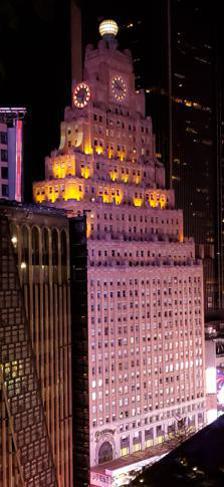
Building: 1501 Broadway
Country: United States of America
Year built: 1927
Office skyscraper in Manhattan, New York "Paramount Building" redirects here. For the current headquarters of Paramount Global at 1515 Broadway, see One Astor Plaza . For the building at 1633 Broadway, see Paramount Plaza . For the building in Joplin, Missouri, see Fifth and Main Historic District § Paramount Building . 1501 Broadway Paramount Building Seen from Broadway and 42nd Street Etymology Paramount Pictures General information Type Office Architectural style Beaux-Arts Art deco Location Times Square Address 1501 Broadway Town or city Manhattan , New York Country United States Coordinates 40°45′26″N 73°59′11″W / 40.75722°N 73.98639°W / 40.75722; -73.98639 Current tenants Multiple including Hard Rock Café Named for Paramount Pictures Groundbreaking 1926 ( 1926 ) Topped-out August 2, 1926 Completed 1927 ( 1927 ) Cost $13.5 million Client Paramount Pictures Owner Paramount Leasehold Height Architectural 455 ft (139 m) Antenna spire 431 ft (131 m) Roof 391 ft (119 m) Top floor 330 ft (100 m) Technical details Material Steel Floor count 33 Floor area 686,603 sq ft (63,787.5 m 2 ) Lifts/elevators 22 Grounds 41,586 sq ft (3,863.5 m 2 ) Design and construction Architect(s) C.W. and George L. Rapp Architecture firm Rapp and Rapp Developer Famous Players–Lasky Engineer R. E. Hall & Co. Main contractor Thompson-Starrett Company New York City Landmark Official name Paramount Building Designated November 1, 1988 Reference no. 1566 References 1501 Broadway , also known as the Paramount Building , is a 33-story office building on Times Square between West 43rd and 44th Streets in the Theater District neighborhood of Manhattan in New York City . Designed by Rapp and Rapp , it was erected from 1925 to 1927 as the headquarters of Paramount Pictures . The building is designed in the Art Deco and Beaux-Arts styles. The office wing on Times Square contains numerous setbacks as mandated by the 1916 Zoning Resolution , while the rear wing housed the Paramount Theatre from 1926 to 1967. Newmark & Company owns 1501 Broadway. The facade is mostly designed with brick walls, though the first five stories are ornamented with limestone piers. The main entrance is on 43rd Street. There is also a five-story arch on Broadway , facing Times Square, which leads to a Hard Rock Cafe ; it is an imitation of the former Paramount Theatre entrance. Atop the building is a four-faced clock, with two large faces and two small faces, as well as an illuminated globe that could display the time. The ground floor historically had an ornate lobby leading to the theater, which had 3,664 seats over four levels. The modern building contains office space in both the original office wing and the theater wing. Paramount predecessor Famous Players–Lasky proposed the theater in 1922, but Rapp and Rapp had revised the plans to include an office tower by 1924. The theater opened on November 19, 1926, though the offices did not open until the following year. The clock and globe on the roof were blacked out during World War II. A group led by David Rosenthal converted the theater to offices in 1967 and removed the theater's original arch. The Paramount Building's facade became a New York City designated landmark in 1988. The arch, clock, and globe were restored starting in the late 1990s, and the main entrance was relocated in another renovation in the 2010s. Site The Paramount Building is on 1501 Broadway , between 43rd and 44th Streets, at Times Square in the Midtown Manhattan neighborhood of New York City . While the building carries a Broadway address, it is actually on the west side of Seventh Avenue . The section of Broadway and Seventh Avenue between 43rd and 45th Streets is officially listed on city maps as "Times Square", but the adjoining section of Broadway was converted into a permanent pedestrian plaza in the 2010s. The Paramount Building's rectangular land lot covers 41,586 square feet (3,863.5 m 2 ), with a frontage of 200 feet (61 m) on Broadway and 207 feet (63 m) on 43rd and 44th Streets. The surrounding area is part of Manhattan 's Theater District and contains many Broadway theatres . 1501 Broadway shares the block with 229 West 43rd Street , the Hayes Theater , and the St. James Theatre to the west. Other nearby buildings include the Majestic Theatre , the Broadhurst Theatre , and the Shubert Theatre to the northwest; One Astor Plaza to the north; 1530 Broadway to the northeast; 1500 Broadway to the east; 4 Times Square and One Times Square to the southeast; 3 Times Square to the south; the American Airlines Theatre , Lyric Theatre , and New Victory Theater to the southwest. Prior to the development of the Paramount Building, the eastern portion of the site had been occupied by the Putnam Building, a six-story commercial structure. It was named after American Revolutionary War general Israel Putnam , who had passed through the site in 1776 during the war. The Putnam Building had long been occupied by theatrical agencies and, before its demolition in 1925, had a large electric sign measuring 200 by 50 feet (61 by 15 m) on its facade . The western part of the site was occupied by a group of brownstones, operated by the Astor family as a set of apartments called Westover Court. The Astor family had owned the land since 1803. Until about 1850, the vicinity had also been known as the "Eden Farm" a title that came from a previous landowner. Architecture 1501 Broadway was designed by brothers Cornelius Ward Rapp and George Leslie Rapp, of the firm Rapp and Rapp , in the Beaux-Arts and Art Deco styles. It was constructed from 1925 to 1927 as the headquarters of Paramount Pictures , one of the major American motion picture companies in the 1920s. R. E. Hall & Co. were the construction engineers, and Thompson–Starrett Co. was the general contractor ; numerous other engineers, contractors, and suppliers were involved in the building's construction. 1501 Broadway contains 33 stories, although early reports cite the structure as containing 35 stories. It measures 372 feet (113 m) tall to its roof and 455 feet (139 m) to its pinnacle. At the time of its completion, the Paramount Building was the tallest building in Times Square, as well as Broadway's tallest building north of the Woolworth Building . Form Seen from 44th Street 1501 Broadway was designed in two parts: the 33-story office section in the front, along Broadway, and a shorter wing in the rear, which formerly housed the Paramount Theatre . This was typical of New York City theater buildings, where the theater was relegated to cheaper lots on side streets, while the office space took up the more valuable frontage on the main avenues. While the building had initially been planned with a 29-story office section, this was changed in the middle of construction. The office tower's decorative details was influenced by the Beaux-Arts style, while the theater was designed in a Neo-Renaissance style. The Art Deco decoration was limited largely to the massing . 1501 Broadway contains eight setbacks , seven of which are above the theater wing. The setbacks are placed on all sides as mandated under the 1916 Zoning Resolution . On 43rd Street, the theater wing is twelve stories tall. On 44th Street, the theater wing is nine stories tall, except for the westernmost bay , which is fourteen stories tall with a setback on the 12th story. Along the office wing, the setbacks on the north, east, and south elevations start above the 18th story; there are six setbacks on these elevations, placed at regular intervals. Each setback is separated by two or three stories. The office wing's west elevation rises above the roof of the theater wing, with a small setback on the 26th story and a deeper setback on the 28th story. The top section of 1501 Broadway rises above the 28th story and is two bays deep. The massing was intended to resemble that of a pyramid or a mountain as depicted in the Paramount Pictures logo . Facade Base The first five stories of both wings are clad in limestone and constitute the building's base. The ground story contains storefronts. The main entrance since 2018 is on 43rd Street, with bronze doors and a bronze marquee sign. The 2nd through 4th stories are divided into bays, containing three-story window openings flanked by rusticated piers. The windows on each story are separated by iron spandrels and are divided by vertical iron mullions. The spandrels are ornamented with classical motifs, as well as theatrical icons such as masks, scrolls , and festoons . The 5th story contains one-over-one sash windows with metal frames. Between the 5th-story windows are oval cartouches. The Paramount arch on Times Square, a replica of the original The theater entrance was near the south end of the eastern elevation, facing Broadway. Originally, it had a five-story archway and an elaborate curved marquee. The original archway was removed in the late 1960s and replaced with windows and rusticated piers, which were taken from the 43rd Street elevation. The only indication of the former archway was the presence of blank limestone panels instead of windows on the 5th story. The arch was restored in 2001 and is constructed of concrete reinforced with glass fibers. The archway is surrounded by a frame with scrolls, rosettes , and lyre players, attached to a steel frame. The replica marquee, measuring 39 feet (12 m) wide, is made of three glass panels, reinforced with plastic and finished in bronze. The marquee includes a curved LED display but was otherwise designed to match historical specifications. A sign with the name "Paramount" is mounted over the archway and contains 400 lights. Prior to 2018, the main office entrance was just north of the center bay along Broadway; the opening still exists but leads to a retail space. It contains a double-height limestone frame with a lintel above the second floor. The doorway is divided vertically into a large center section flanked by two narrower sections. At ground level, the entrance includes a set of double doors, flanked by a single door, all made of brass and glass. Above the center doors is a clock flanked by brackets. There are windows above the remainder of the ground floor, as well as another set of windows on the 2nd story. The ground and 2nd stories of the doorway are separated by decorative iron spandrels; the center panel has an oval motif. The spandrels contain other motifs including theater masks, instruments, and branches. The building's cornerstone is placed in a niche within the former main entrance. The cornerstone includes copper boxes with several newspapers' front pages, gold coins, film reels, and a news reel showing Richard E. Byrd 's 1926 North Pole flight. Office stories Starting on the 6th story of the office tower, the window openings generally contain one-over-one windows, which are grouped into bays. The bays are divided by alternating narrow and wide piers. The narrow piers are plain, while the wide piers are either rusticated or plain. The rusticated piers project slightly from the facade. The rear wing on 43rd and 44th Streets has double-hung windows separated by plain piers. On 44th Street, there are oval openings at the ninth story, which are surrounded by festoons. The top of the rear wing on 44th Street is decorated with acroteria . The setbacks of the office tower contain parapets . Below the parapets were floodlights that originally illuminated the setbacks at night to emphasize the jagged massing . Over one thousand lights were used in the setbacks' lighting system. Trapezoidal finials , designed to resemble obelisks, are placed at the setback level atop many of the rusticated piers. On the 28th through 30th stories, there are oversized consoles on the north and south elevations. Clock and globe The top of the building, featuring the clock and globe, as seen from the west The clock and globe, as seen from One Times Square The Paramount Building has a large four-faced clock above its 30th story. The clock faces on the west and east are made of limestone, with metal minute and hour hands. The west and east clock faces measure about 25 feet (7.6 m) wide. Inset within the stone are twelve circular glass panels, which measure 4 feet (1.2 m) high and denote the hours. These panels contain five-pointed stars, forming a circle of stars as used in the Paramount Pictures logo. The hour and minute hands were originally illuminated. Flanking these faces is a pair of setback pavilions with oval cartouches and rusticated piers. The north and south clock faces are placed on these setback pavilions. They are made with metal frames and are smaller than those on the west and east. The clock faces were mechanically operated from the building's completion. Above the clock faces is a stone frieze and trapezoidal corner obelisks. The top of the building contains a copper pedestal with an ornamental glass and copper sphere measuring 19 feet (5.8 m) across. The sphere is made of 90 square panels, originally decorated with a map of the world. A smokestack is placed within the globe, measuring 2.5 feet (0.76 m) wide, with a maintenance ladder and catwalks inside. The globe was intended to signify Paramount predecessor Famous Players–Lasky , and it originally illuminated once every 15 minutes. In its early years, the globe could be seen from several miles away at night. During World War II , the globe and clock were painted black to maintain blackout conditions for fear of an enemy invasion. They were restored in 1996. After its restoration, the globe was lit a constant white after dusk, with red pulses every 15 minutes to signify the time, as well as bell chimes. In November 1927, a rooftop observation deck opened above the clock at a height of 450 feet (140 m). It included glass-enclosed rooms on either side of the clock. Adults were charged 50 cents for admission, while children paid 25 cents. The observation deck has since been closed. The observation area is narrow, though urban explorers have climbed onto the deck. Interior The central entrance on Broadway led to the offices, while the ornate arched entrance on the south end of the Broadway elevation led to the Paramount Theatre. At ground level, a large amount of space was occupied by the theater's entrance, and other space was taken up by seven storefronts. There was also store space in the basement, as well as a foundation that extended 52 feet (16 m) deep. In total, the building had 6,000 square feet (560 m 2 ) of stores and 2,000 square feet (190 m 2 ) of basements. The office section of the building originally comprised 250,000 square feet (23,000 m 2 ) or 265,000 square feet (24,600 m 2 ). The entire building was served by an emergency staircase, and there were toilets on every floor. Lobby and elevators The original Broadway lobby was relatively small; no one had to travel more than 35 feet (11 m) between the street and any elevator. The space had a travertine floor and polished black-veined marble walls. There was a tenant directory facing the main entrance, as well as a mail chute on the wall between the directory and the entrance. The lobby had a shallow vaulted ceiling with low-relief ornamentation, a gold finish, and bronze chandeliers. Inset into the walls were bronze elevator doors. Originally, the lobby was served by six local and six express elevators. The local elevators traveled only to the 18th floor, while the express elevators skipped some intermediate stories and traveled to the 28th floor. Visitors to the observation deck had to take an express elevator, then transfer to a lift that served the upper offices. On one side of the lobby was a broad travertine staircase, which led to a second-story banking room occupied by the Chemical National Bank . This banking room was finished with a terrazzo floor and marble base, while all the trim and the counter screens were made of wood. The lower part of the counter screen, and the wainscoting on the walls, were composed of molded wood paneling. which was painted white. The upper part of the counter screen was framed in walnut with a natural finish , and all of the furniture and fixtures of the officers' platform were also made of walnut. Above the woodwork, the walls and ceiling were finished in white-tinted plaster. In 2018, a third-story sky lobby was completed. The sky lobby includes a two-story escalator atrium and an additional elevator from the entrance on 43rd Street. The offices were originally served by twelve elevators that could travel at up to 700 feet per minute (210 m/min). As of 2021 [update] , there are 22 elevators in the building. Former theater space The interior of the theater was decorated with French detailing. The arch connected to a domed rotunda measuring 50 feet (15 m) tall, supported by veined-marble columns on black-and-gold bases. A "Hall of Nations" was just past the rotunda. The Hall of Nations had rocks from 37 countries, accompanied by explanatory plaques, as well as a bust of Thomas Edison . Past that was a grand hall along 43rd Street, which was modeled on the Versailles chapel and measured 150 feet (46 m) long by up to 50 feet (15 m) wide. The hall's design features were also inspired by that of the Paris Opera House 's foyer, with white marble columns, balustrades, and a grand staircase flanking the hallway. The vaulted ceiling rose to a height of 50 feet (15 m) and had a mural of the Sun King . Elevators connected with the Paramount Theatre's mezzanine levels and with a basement lounge. An enormous crystal chandelier was hung from the hall. The 3,664-seat auditorium was at the rear of the building. It was 10 stories tall, with three levels of balcony seats, as well as a promenade for visitors to look down at the theater from overhead. The orchestra was at the south end, while the stage was at the north end. The theater was decorated in rose, turquoise, and ivory colors, with red and gold draperies, as well as a cyclorama -style wall at the rear of the stage. Fountains flanked the proscenium arch above the stage. The height of the theater was emphasized by decorated vertical panels on either side of the proscenium. The theater housed a large organ built by the Wurlitzer company. The railings were manufactured from brass. There were Greek statues and busts carved in wall niches, while the restrooms and waiting rooms were grandiose in style in comparison to cathedrals at the time. In addition to the auditorium, there was a music room and three rehearsal rooms. Various rooms were decorated with artwork, and there were seating lounges and a tea gallery as well. The side rooms were given names, such as the Elizabethan Room, a mixed-gender lounge paneled in walnut. The theater space was converted to offices in 1967, requiring the installation of 64 steel columns within the auditorium shell. The former auditorium is spanned by eight trusses , each measuring 122 feet (37 m) and weighing 144 short tons (129 long tons; 131 t). The former theater lobby's space is occupied by a Hard Rock Cafe restaurant, spread across 5,500 square feet (510 m 2 ) on the ground floor and 35,000 square feet (3,300 m 2 ) in the basement, as well as a Hard Rock Cafe store measuring 1,500 square feet (140 m 2 ). The restaurant can fit 600 diners or 1,000 concertgoers. Offices The offices were decorated with similar French motifs as the rest of the building. The fourth through twelfth stories, originally occupied by Famous Players–Lasky, included 65 executive offices that were finished in walnut, and some rooms contained veneers of burled walnut, The veneers contained carvings of figures that matched the burled surfaces of the wood. The private offices of Famous Players–Lasky cofounders Adolph Zukor and Jesse L. Lasky were decorated with walnut-paneled walls, separated by wide moldings. These offices had large ceiling beams, which were clad with walnut panels and separated by plaster coffers; the casement windows in these offices contained stained glass panels. The stories below the 18th floor each contained 16,000 square feet (1,500 m 2 ), while the upper stories were smaller because of the setbacks, tapering to 2,100 square feet (200 m 2 ) at the top. As a result of the setbacks, the floors were also built in eleven different sizes. The smaller upper stories were advertised as being suitable for companies that wanted to consolidate their offices on a full story and occupy it for themselves. Another 190,000 square feet (18,000 m 2 ) or 220,000 square feet (20,000 m 2 ) of office space was added in the late 1960s with the renovation of the former theater wing. The conversion created floor plates of up to 37,000 square feet (3,400 m 2 ) on the lowest stories. History Times Square became the epicenter for large-scale theater productions between 1900 and the Great Depression . Famous Players–Lasky, the predecessor to the Paramount Corporation, had been formed in 1916. The company formed a subsidiary, the 1493 Broadway Corporation, to buy the Putnam Building and Westover Court on Times Square in 1919. During the 1920s, Famous Players–Lasky president Adolph Zukor had acquired a controlling interest in the Chicago-based Balaban and Katz theatre chain, operated by Sam Katz , who became the head of Paramount's theatre division. Balaban and Katz had a long working relationship with Chicago architectural firm Rapp and Rapp, which had designed numerous theaters for Katz's company in the Midwest. Development Planning Detail of windows at base In June 1922, Famous Players–Lasky received a $5.5 million loan from the Prudence Bonds Corporation, and it planned to spend $2.5 million on a 4,000-seat movie theater behind the Putnam Building. Rapp and Rapp were hired to design the new theater. Shortly afterward, Famous Players–Lasky signed a 21-year lease with the 1493 Broadway Corporation. Though Famous Players–Lasky had encountered difficulties in funding its motion pictures by late 1923, Zukor said the corporation would proceed once the lease on Westover Court expired the following year. The size of the site would have allowed a theater with up to 7,000 seats, but this would have required an extremely crowded seating arrangement. Famous Players–Lasky had raised $2 million toward funding the building's construction when it had run into financial issues. Ultimately, the company implemented a financing plan, wherein it cleared the debt from the bond issues. After Famous Players–Lasky's financial issues were resolved, in October 1924, Zukor announced that the company would construct the theater and an office tower. Early in 1925, Zukor appointed a special committee to oversee the development of the office tower and the as-yet-unnamed theater. That April, Famous Players–Lasky announced that it would erect the 29-story Paramount Building and an adjoining theater for $13.5 million, and Rapp and Rapp filed building plans. The land alone was valued at $4.24 million, an increase from $3.2 million in 1917. In addition to the theater, the building would include ground-story stores, Famous Players–Lasky's offices, a radio broadcasting station, a private rehearsal theater, and a children's nursery. The theater would be operated as part of Famous Players–Lasky's Publix chain. The lowest two stories and the 16th through 31st stories would be rented out, except to theatrical agents, who would instead be offered space at Paramount Studios in Queens . The theater was planned to be completed first, followed by the office tower. The tenants of Westover Court were asked to leave the site by the beginning of June 1925, and the Putnam Building was to be demolished by that October. Construction Paramount Building ad in Motion Picture News , 1926 Demolition contracts were awarded in May 1925. Famous Players–Lasky kept a film record of the work, starting with the demolition of Westover Court. To celebrate the project, Famous Players–Lasky held a barbecue in the nearby Hotel Astor that August, serving oxen and lamb that had been roasted over Westover Court's ruins. By September, the Putnam Building was slated to be demolished. In January 1926, the Paramount Broadway Corporation issued a first mortgage consisting of $10 million in bonds with a maturity of 25 years. The same month, the Paramount Broadway Corporation leased the building to Famous Players–Lasky for 25 years at an annual rental of $807,500. By then, the site's valuation had increased to $6 million, making it one of the most valuable sites in the neighborhood. The Broadway Association was tasked with arranging a dedication ceremony for the Paramount Building. The excavations descended about 53 feet (16 m) into the underlying layer of bedrock. During excavations in February 1926, a water main and a gas main broke, flooding the site. Later that month, the Thompson-Starrett Company began erecting the steel trusses above the auditorium. Traveling derricks were used for the process, which was captured on film and which attracted a large crowd. Inclement weather during that month led to slight delays, prompting Thompson-Starrett to hire contractors for overnight shifts to make up for the lost time. By the end of March, the auditorium's trusses were completed and the steel for the office tower was being erected. In addition, the offices on the first 13 stories had been completely rented, as were much of the 18th through 23rd stories. Mayor Jimmy Walker laid the ceremonial cornerstone on May 19, 1926, at a ceremony attended by Paramount's cofounders (Zukor and Jesse L. Lasky ), as well as various producers and actors. One of the building's architects, C. W. Rapp, died the following month during the construction. The office tower topped out on August 2, 1926, with the raising of the U.S. flag 450 feet (140 m) above street level. The same month, Roman governor Filippo Cremonesi presented an eagle from a Roman palace, on behalf of Italian leader Benito Mussolini , for the theater's Hall of Nations. At that point, a variety of firms had leased space at the building, including Rapp and Rapp, the Western Union Telegraph Company , and the Educational Film Corporation of America . In mid-November 1926, the New York Building Congress distributed craftsmanship awards to 21 construction workers. Early and mid-20th century Opening and 1920s Viewed from across Times Square The Paramount Theatre opened on November 19, 1926, with a ceremony including thousands of guests. This was part of a three-day celebration of Broadway's 300th anniversary, which included an event in which thousands of balloons were released from the roof of the office tower. To date, $17 million had been spent on the entire project, including $3 million on the theater alone. Within a week of the theater's opening, Famous Players–Lasky estimated that the theater would earn $20,000 a week in net profit. The retail tenants included Chemical Bank , Childs Restaurants , the Knox Hat Company, and the Sarnoff-Irving Hat Store, while the office tenants included four firms listed on the New York Stock Exchange . William A. White & Sons managed the leasing for the Paramount Building. Zukor had the top-story office for himself. By January 1927, the building was 35 percent rented; the office structure was completed early that year. Some of the storefronts began opening that May, including a barber shop and the Chemical Bank branch. Rapp and Rapp filed plans in July 1927 to convert the basement to a restaurant, and the observation deck opened that November. The building's retail tenants paid rent to Paramount based on a percentage of each tenants' gross profits. Paramount executives frequently patronized the shops, including a 3rd-story barbershop, the Childs Restaurant in the basement, and a Walgreens pharmacy at ground level. Rapp and Rapp filed plans for further alterations in late 1928. By then, Famous Players–Lasky was officially known as the Paramount Famous Lasky Corporation; that company, in turn, became Paramount Publix in 1930. 1930s to 1950s The office tower received several new tenants in the 1930s, including Fusion Party campaign offices, advertisers Donahue & Coe, and Prudential Insurance . By February 1933, Publix was in receivership and seeking to reduce its rent payments; in so doing, the firm moved to downsize its space. A bankruptcy court agreed to reorganize the Paramount Building's debt in May 1934. The yearly interest rate on the bonds was lowered temporarily until half the principal of the bonds was paid off. Paramount Broadway also sued to have the tax assessment for the building reduced by $3 million. Despite opposition by bondholders, Paramount Publix reorganized as Paramount Pictures Inc. in April 1935 and restructured its subsidiary, the Paramount Broadway Corporation. Paramount Pictures owned all stock in Paramount Broadway. The Paramount Theatre at the base closed for one week in 1934, the only extended closure in the theater's history. The next year, the clock faces were refurbished after the hands had become badly corroded. Paramount Broadway continued to post losses in the years after the reorganization. Conversely, the Paramount Theatre at the building's base became highly popular, especially for live musical performances, hosting performers such as Buddy Holly and Frank Sinatra . William A. White & Son prepared the building for air raids at the beginning of World War II, which led the building to earn an award for air-raid readiness in 1943. In addition, the Paramount Building's tenants collected scrap paper for the war effort, and the globe and clock atop the building were blacked out. By the end of 1944, Paramount Broadway had paid off a $6 million mortgage on the building. Paramount attempted to sell the office building in 1948. After marketing the building for a few months and failing to find a buyer, the company listed it publicly that September for $13 million. The clock faces were repaired in mid-1949. In 1949, Paramount Pictures' board of directors voted to split the theater unit to a separate company, United Paramount Theatres (UPT). The building became the UPT's headquarters, and UPT leased the theater from Paramount Pictures. In addition, Paramount received a $9 million loan from Prudential Insurance in September 1950, including a $7 million mortgage on the Paramount Building. After UPT's merger with ABC in 1953, the building continued as American Broadcasting-Paramount Theatres (AB-PT)'s headquarters. The Child's Restaurant and Walgreens store at the base, which had occupied the building since its completion, were closed in 1957. AB-PT relocated its headquarters to the ABC studios on 66th Street in 1959, though ABC's film syndication units remained at the Paramount Building. The theater had dropped its stage-show policy in 1952 but was still popular, though it faced increasing competition from television. Late 20th century to present Sale and annex conversion Former theater annex on 43rd Street William Zeckendorf Jr. of the firm Webb & Knapp offered to buy 1501 Broadway in June 1964, with plans to replace the Paramount Theatre with an exhibit hall and office space. A Webb & Knapp subsidiary had made a $150,000 down payment, with a promise to pay $350,000 before the sale's closing and $10 million at closing. The theater shuttered on August 4, 1964, though it temporarily reopened the next month. Paramount Pictures indicated it would remain in the building. The conclusion of the sale was postponed to October, then to November, when the theater's art was auctioned. 1501 Broadway was finally purchased in December 1964 by Paramount Building Associates, an affiliate of Webb & Knapp, for $10.5 million. By then, Webb & Knapp was financially troubled and was selling off property to pay off debts. The Paramount Theatre was leased for stage/screen programs in March 1965 but closed again that June after failing to attract guests. Paramount Building Associates contracted to resell 1501 Broadway in May 1965 to Evelyn Sharp , who paid $9 million and planned to renovate the building. Mortimer M. Caplin had been appointed as trustee for Webb & Knapp's operations, and he sought to delay the sale of the building to Sharp. The property title was to have been transferred in June 1965, but Caplin objected to the transfer at the last minute. Caplin presumably wanted Webb & Knapp's $500,000 deposit on the building to be returned to his client. This led Sharp to withdraw from the proposed sale, allowing Caplin to proceed with selling the building at a foreclosure auction. Though the auction garnered no buyers, the building was sold that September to David Rosenthal, Joseph E. Levine, and Philip J. Levin. ABC moved to 1330 Avenue of the Americas afterward, while Paramount moved out after becoming part of the Gulf & Western conglomerate. The owners planned to build a garage at ground level with offices above. The group began renovating the Paramount Building in January 1967. As part of the renovation, the Paramount Theatre was dismantled and turned into office space, and the archway leading to the theater was removed. That March, Rosenthal and Levine sold their ownership stakes to Levin and Arlen Properties , who split ownership equally between them. Existing tenants were not disrupted by the demolition of the old theater, which had been completed by that October. A branch of the New York Bank for Savings opened in the base in early 1968, while construction was still ongoing, forcing the tellers to wear hard hats. 1970s to 1990s Newmark & Company managed the building on behalf of Arlen, signing ten-year leases for the expanded office stories. Major tenants in the newly converted offices included The New York Times , the Offtrack Betting Corporation , Lane Bryant , and the Metropolitan Diagnostic Institute. The newly converted office space was not fully leased until the mid-1970s. By the end of that decade, many lower-story tenants had chosen not to renew, including the Times and Lane Bryant, but Newmark had added other tenants, including the Internal Revenue Service and Hardesty & Hanover . By contrast, the upper stories were fully rented. In addition to the larger tenants, the Paramount Building hosted smaller offices such as those of the National Endowments for the Arts and Humanities . All of the space in the building had been rented by the mid-1980s. Hard Rock Cafe The New York City Landmarks Preservation Commission (LPC) designated the Paramount Building as a city landmark in November 1988. The building was designated for its historical importance to the motion-picture industry and for its architectural importance as an Art Deco skyscraper. In 1996, Newmark received permission from the LPC to restore the clock and globe atop the building and the large arch on Broadway. An imitation of the original marquee was to be placed in front of the arch. This was part of the company's effort to attract a retailer to the basement. Planet Hollywood , which planned to lease the basement, was to pay for the restoration. The restoration of the clock and globe involved changing the power supply and rebuilding the clock mechanism. The clock and globe were restored at the end of 1997. Planet Hollywood spent $13 million on renovating 1501 Broadway's ground-floor space into a venue for live music. Tobin Parnes was the restoration architect. The project entailed lowering the basement by 7 feet (2.1 m), removing three support columns, and lengthening nine more columns. Following Planet Hollywood's financial troubles, it sold the basement and first-floor space to World Wrestling Federation Entertainment (WWF; later WWE) in July 1999 for $9 million. WWF planned to open a theme restaurant at the base, known as The World , and the company spent $7.5 million. 2000s to present The World opened in 2000. That May, the LPC approved the addition of an LED marquee after initially hesitating to do so. The new marquee was unveiled with an American flag display on September 12, 2001, one day after the September 11 attacks . WWE closed its store and restaurant in early 2003, only three years after opening the restaurant. Bubba Gump Shrimp Company opened a restaurant in the building that year. Hard Rock Cafe decided to move into the WWE space in 2004, citing the improvements that WWE had already made. Numerous retailers took space at 1501 Broadway in the early 2010s including Ben & Jerry's and the New York Yankees . Paramount Leasehold LP, the building's owner, obtained a $130 million mortgage from Cantor Commercial Real Estate in 2013. Paramount Leasehold planned to spend $50 million on renovating the building; it also considered adding an entrance on 43rd Street. At the time, 1501 Broadway was 70 percent occupied, and its tenants included entertainment companies and attorneys. The LPC approved the renovation project in 2016. The lobby was moved from Broadway to 43rd Street, and a tenant lounge was installed on the third story. In addition, elevators and escalators were added, while hallways, restrooms, and windows were upgraded. The contractors replicated the historical features using plaster moldings, and some original architectural details were salvaged and relocated. A specialty contractor provided the custom cast-bronze pieces and an Italian quarry supplied marble for the renovation. The lobby relocation was completed in mid-2018, after which Newmark signed leases with tenants such as the KIPP Foundation and the American Federation of Musicians . The entire renovation was completed in 2019. JPMorgan Chase gave Levin and Newmark a $200 million loan for 1501 Broadway in early 2020, and the owners began adding a tenant lounge on the third story that year. Ticketing platform TodayTix moved to 1501 Broadway in 2022. Critical reception When the Paramount Building was completed, architect Francisco Mujica wrote that the building exemplified how setback skyscrapers resembled "the primitive pyramids of America". H. I. Brock of The New York Times wrote that the Paramount Building was "the most extraordinary pile in New York". Conversely, Lewis Mumford said "the posters describe it as the greatest palace that shadows have built", a phrase that had been created by film industry promoters, "but it is in fact the greatest shadow that shadows have built". While Mumford characterized the exterior as something that nobody could see, he called the interior "the reminiscence of a grandiose nightmare that might follow a rather arduous day of sightseeing in Paris". George Shepard Chappell , writing in The New Yorker under the pseudonym "T-Square", wrote that he could not "conscientiously give the building anything except size"; in Chappell's view, this fit with the "concentrated tawdriness" of Times Square. In the 1980s, The New York Times wrote that Times Square's skyline was characterized by "the beautiful Astor Hotel, the sleekly new Paramount Building and, of course, Times Tower ". The Times wrote that despite 1501 Broadway's location at the middle of Times Square, "some New Yorkers have never bothered craning their necks to see" the building's attributes, including its globe and clock. 1501 Broadway was also significant in the film industry. Years after the destruction of the theater and the relocation of Paramount itself, Variety magazine said that "1501 Broadway will always be a symbol of 'where the action was'". See also Architecture portal New York City portal Architecture of New York City Art Deco architecture of New York City List of buildings and structures on Broadway in Manhattan List of New York City Designated Landmarks in Manhattan from 14th to 59th Streets References Notes